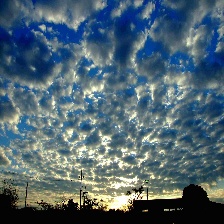
Cloud type: Altocumulus